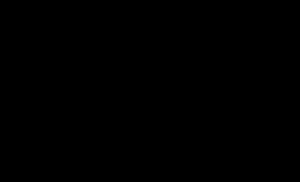
Le luminol est un produit chimique présentant une chimiluminescence, avec un éclat bleu caractéristique, lorsqu'il est mélangé avec un oxydant adéquat. Il s'agit d'un solide cristallin, blanc à légèrement jaune qui est soluble dans la plupart des solvants organiques polaires, mais insoluble dans l'eau.